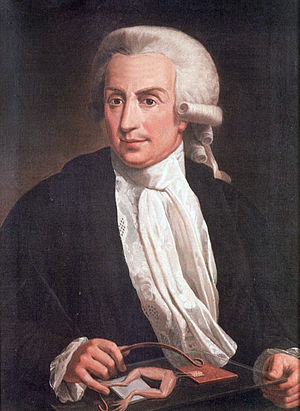
Luigi Galvani
Luigi Galvani
Luigi Aloisio Galvani var italiensk læge og fysiker, som fastslog eksistensen af bioelektriske kræfter i levende væv. Ved at at sætte svag strømforbindelse mellem et frølår og et metal gik der nervøse trækninger gennem frølåret. Han adskilte dog aldrig begreberne elektricitet og biologi, og det var hans kollega Alessandro Volta, der arbejdede videre på Galvanis opdagelse og udviklede voltasøjlen, en tidlig forløber for vore dages elektriske batteri.